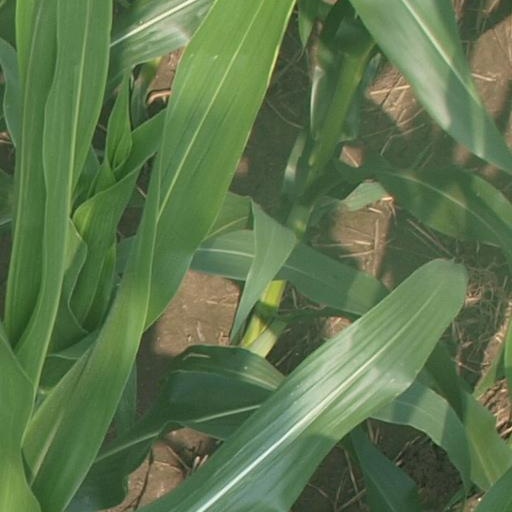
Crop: maize; corn